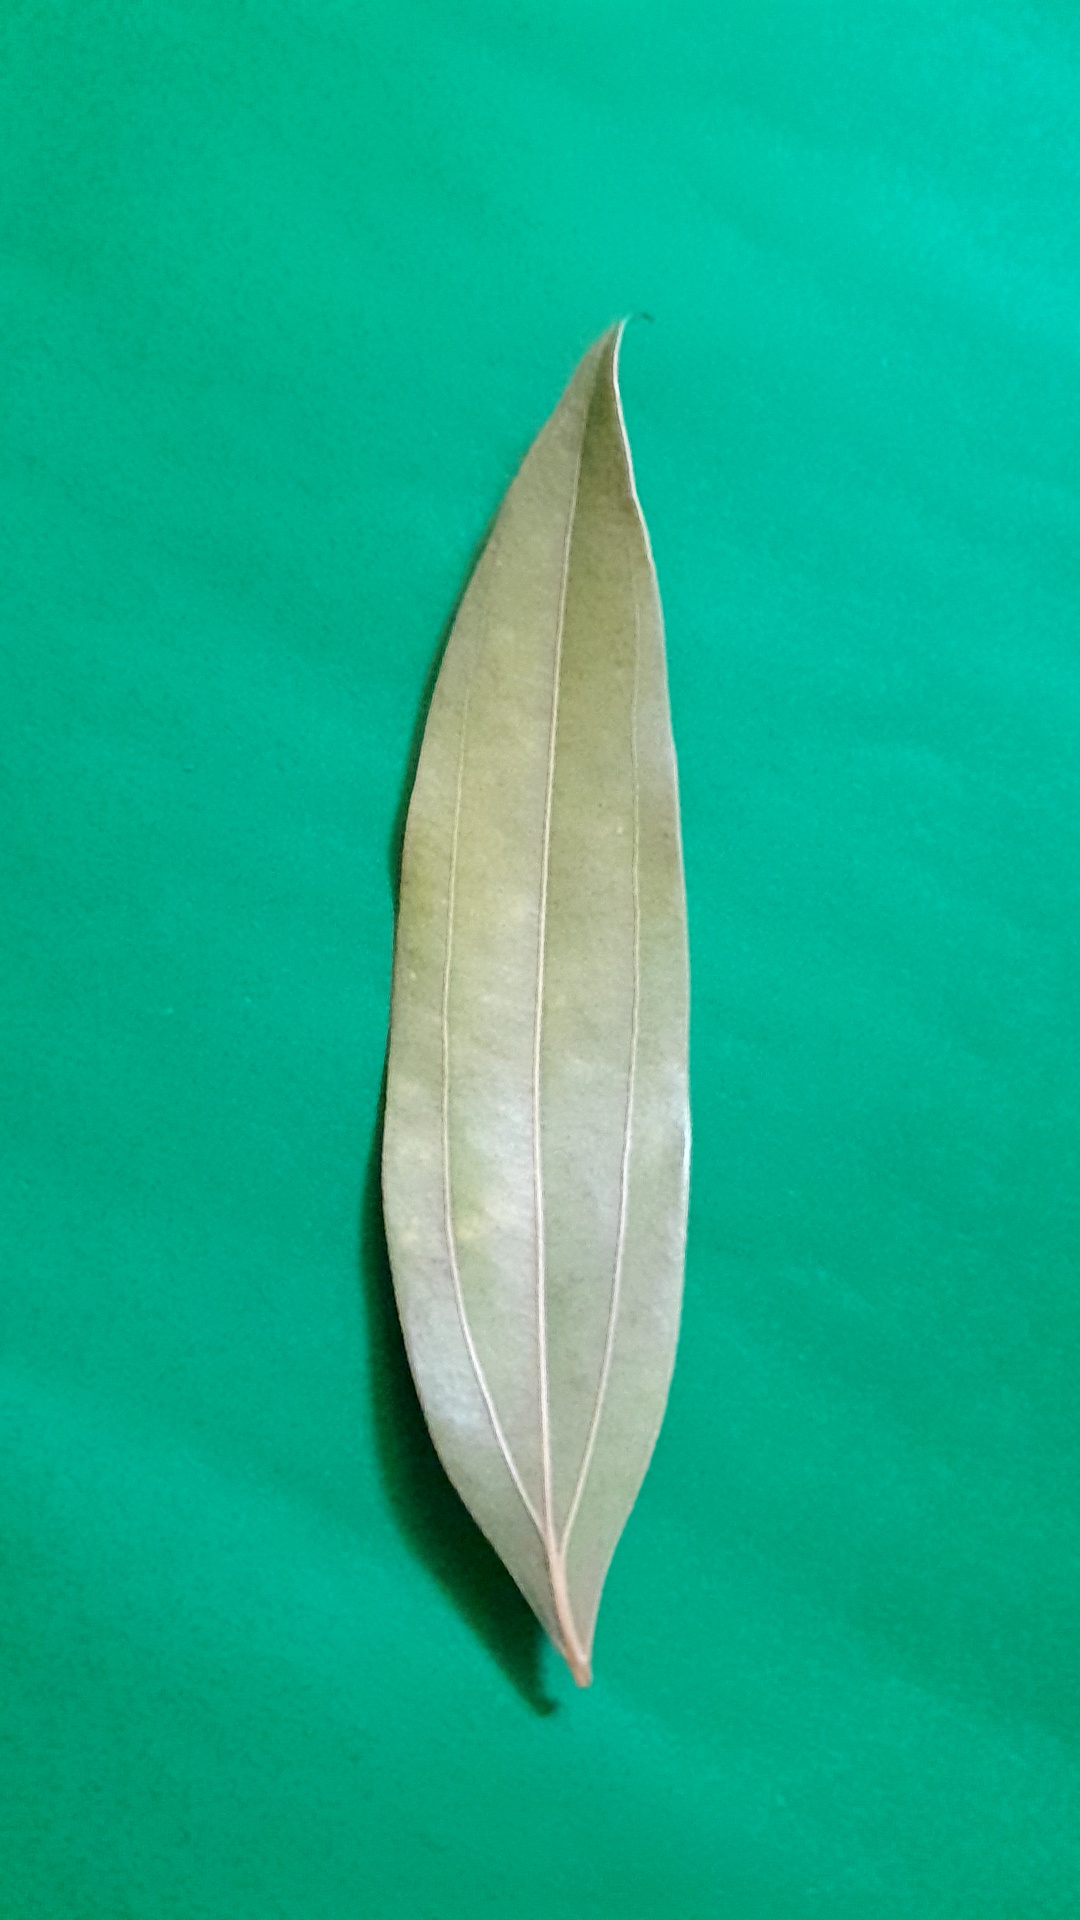
Label: Dry Leaf